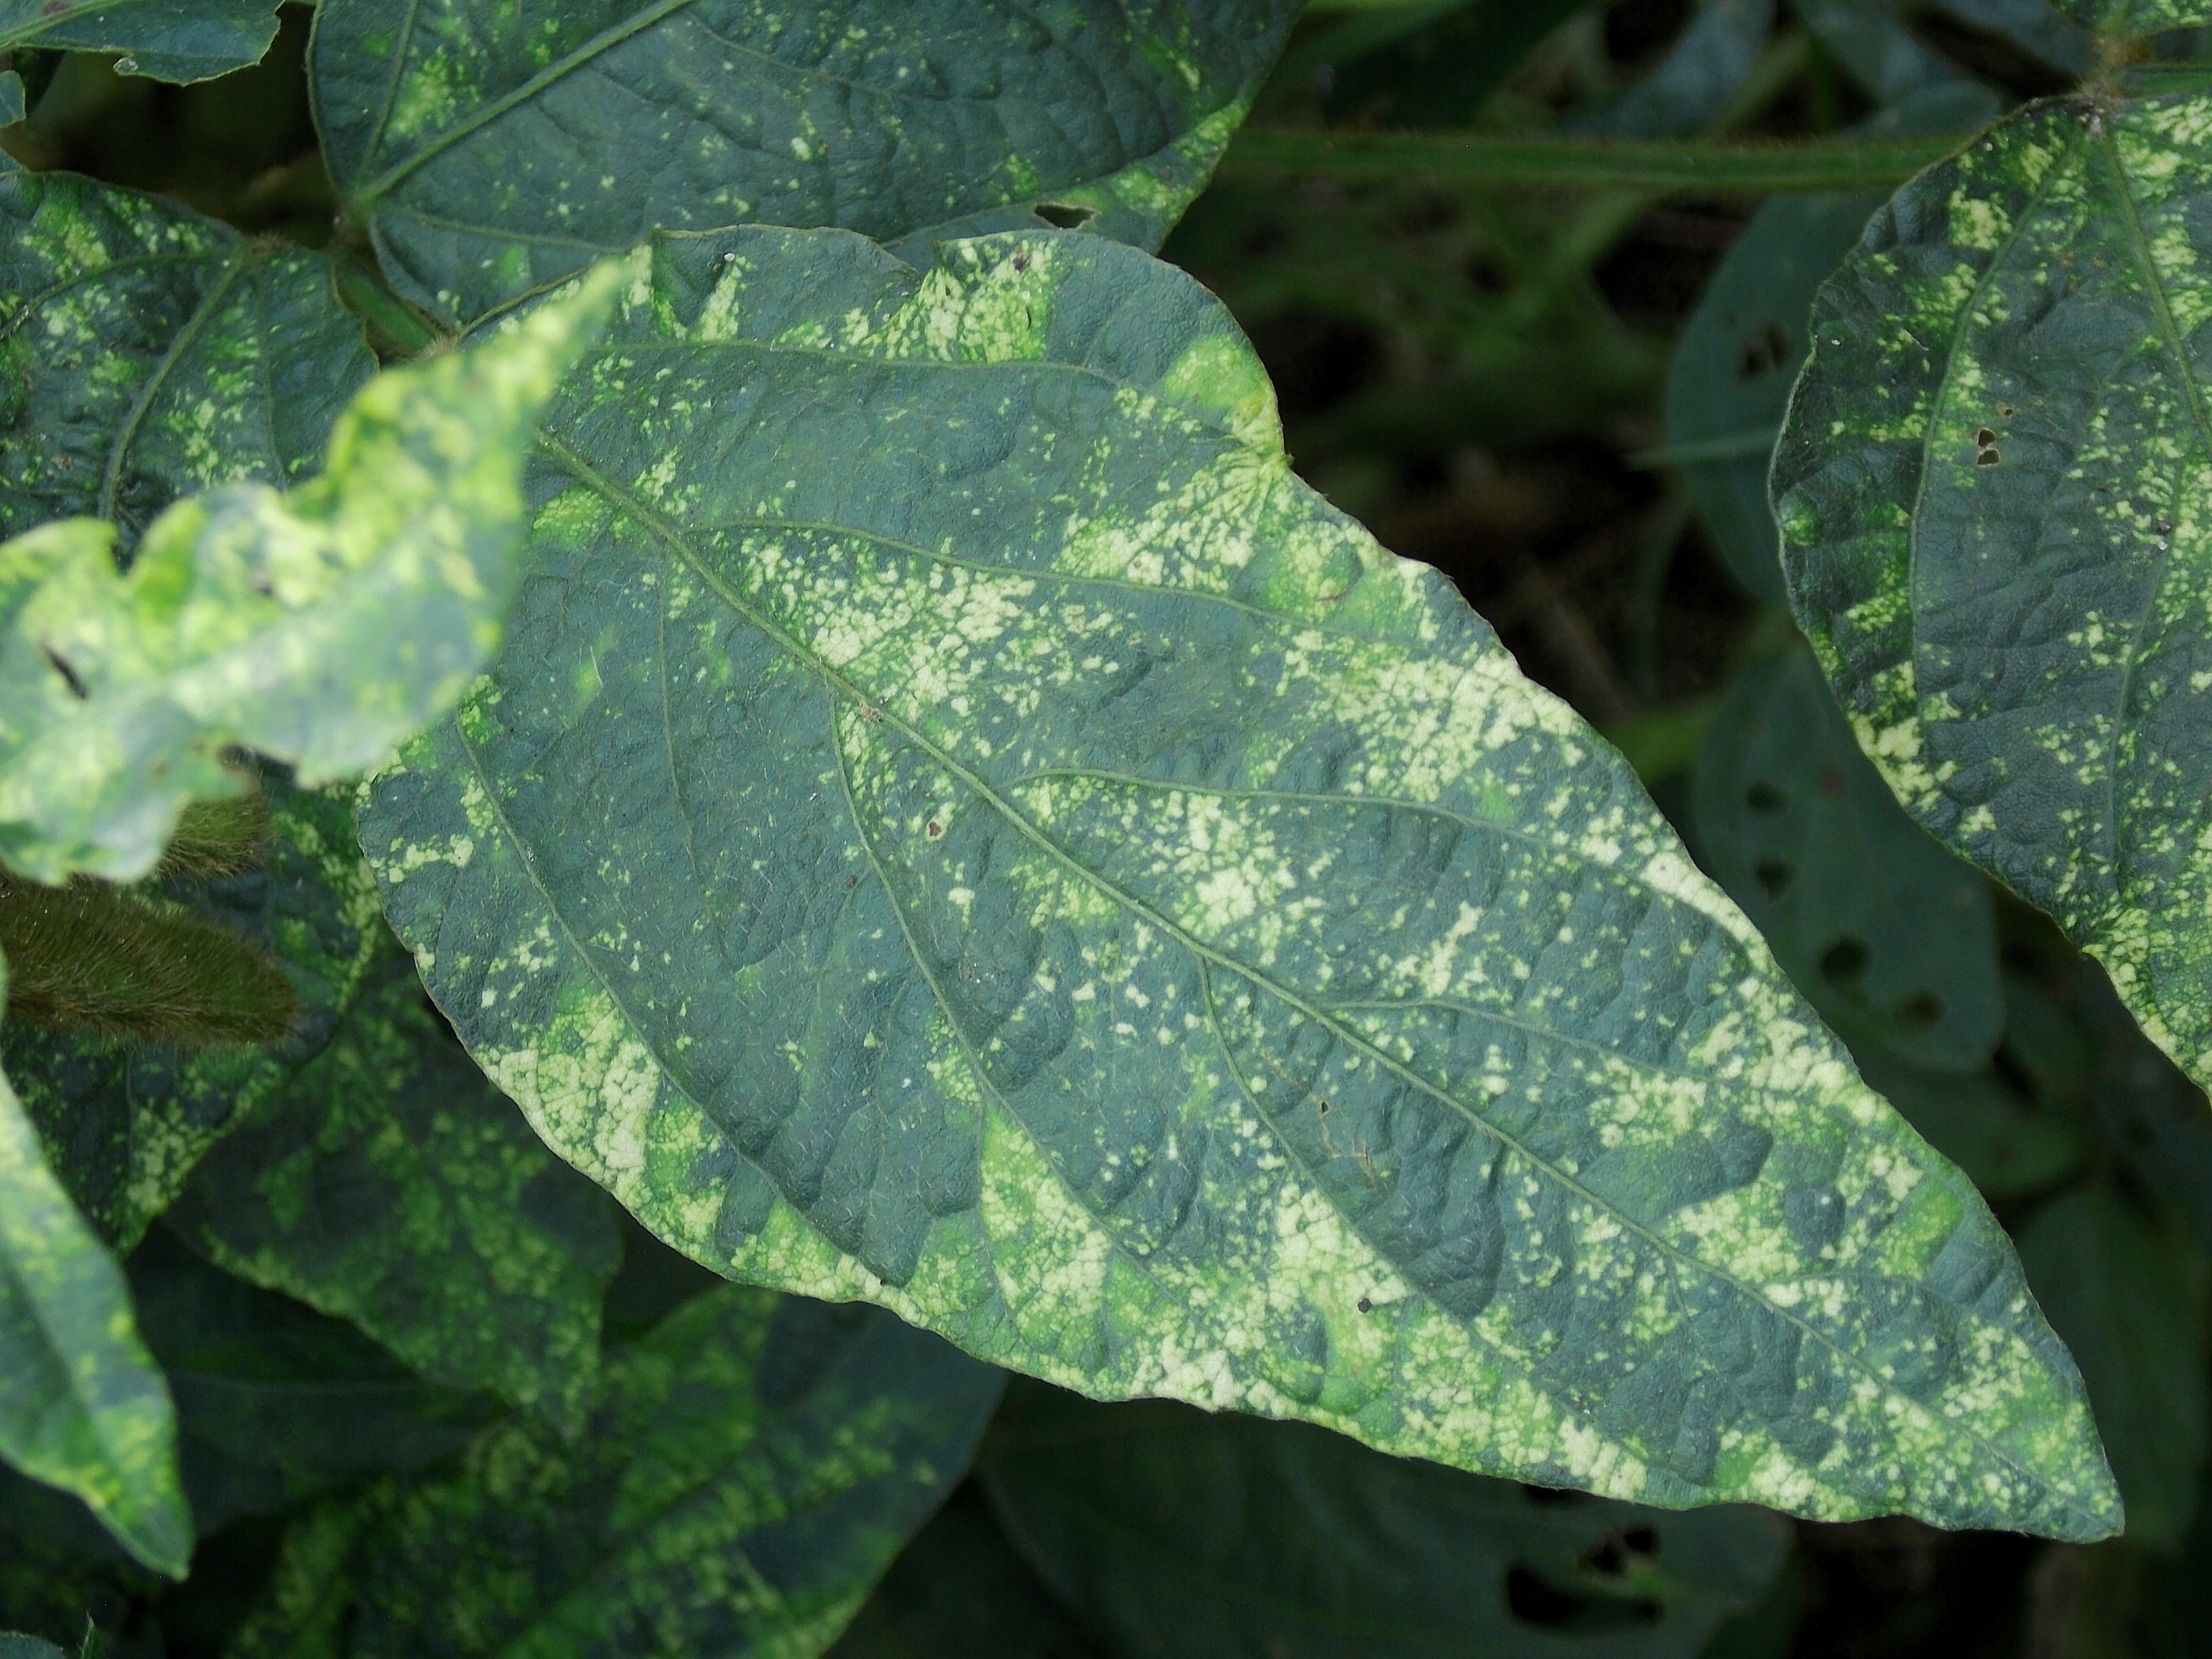
Label: Disease